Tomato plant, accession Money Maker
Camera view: vertical (180 deg); turntable rotation: 330 degrees
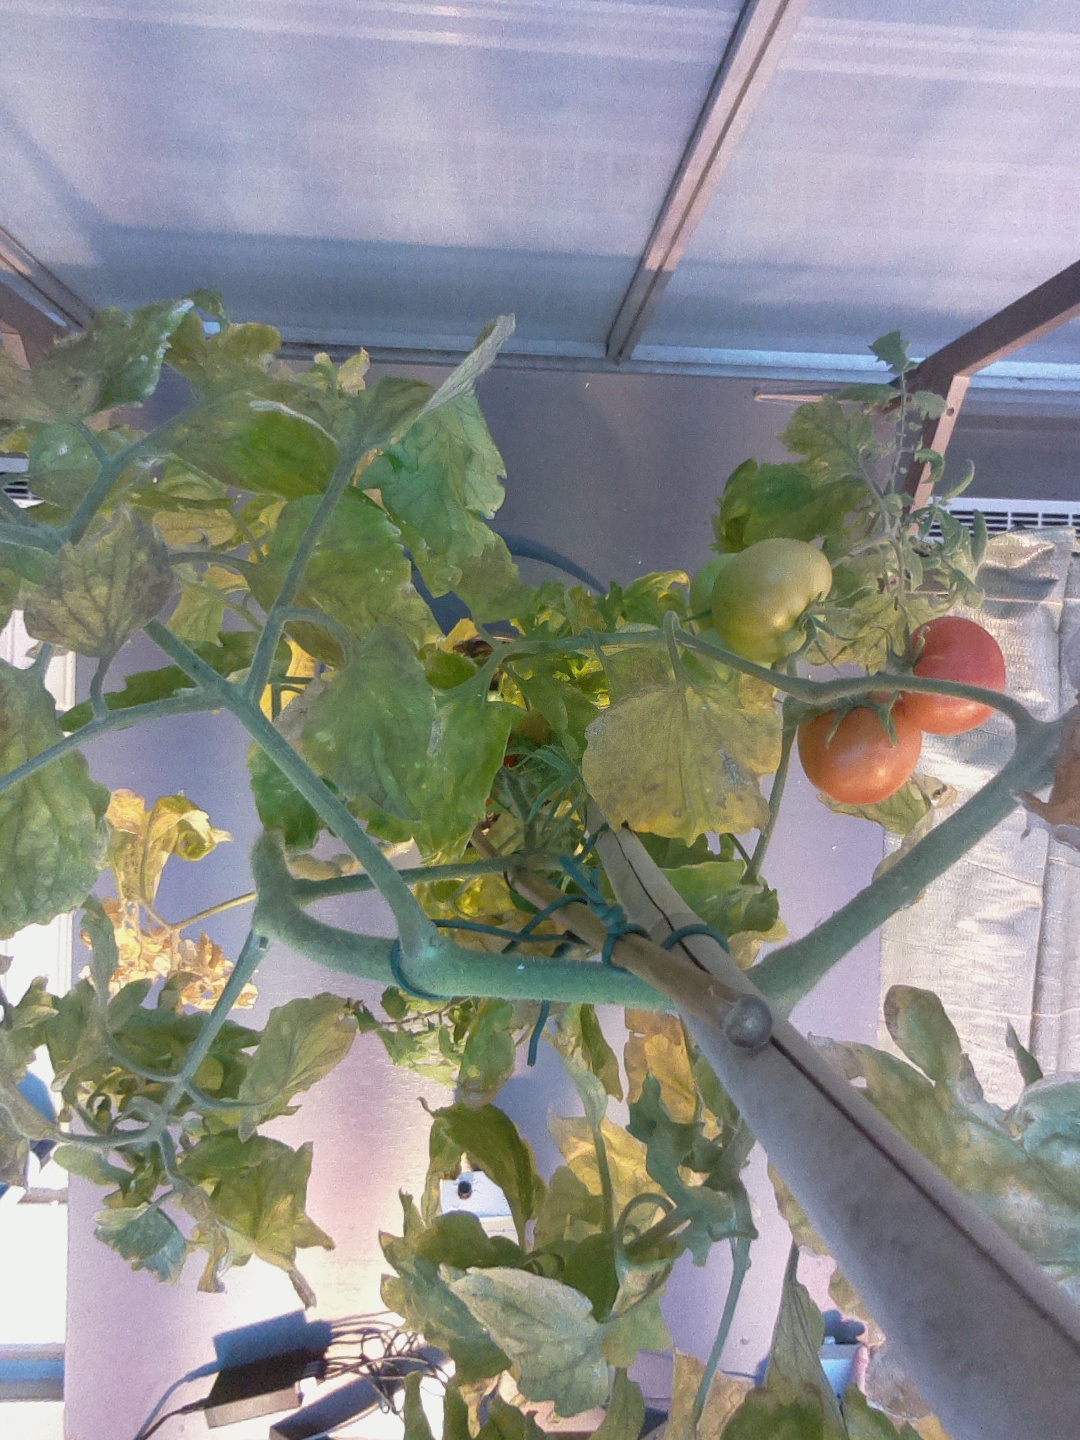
BBCH growth stage 84: 40%-50% of fruits show typical fully ripe color